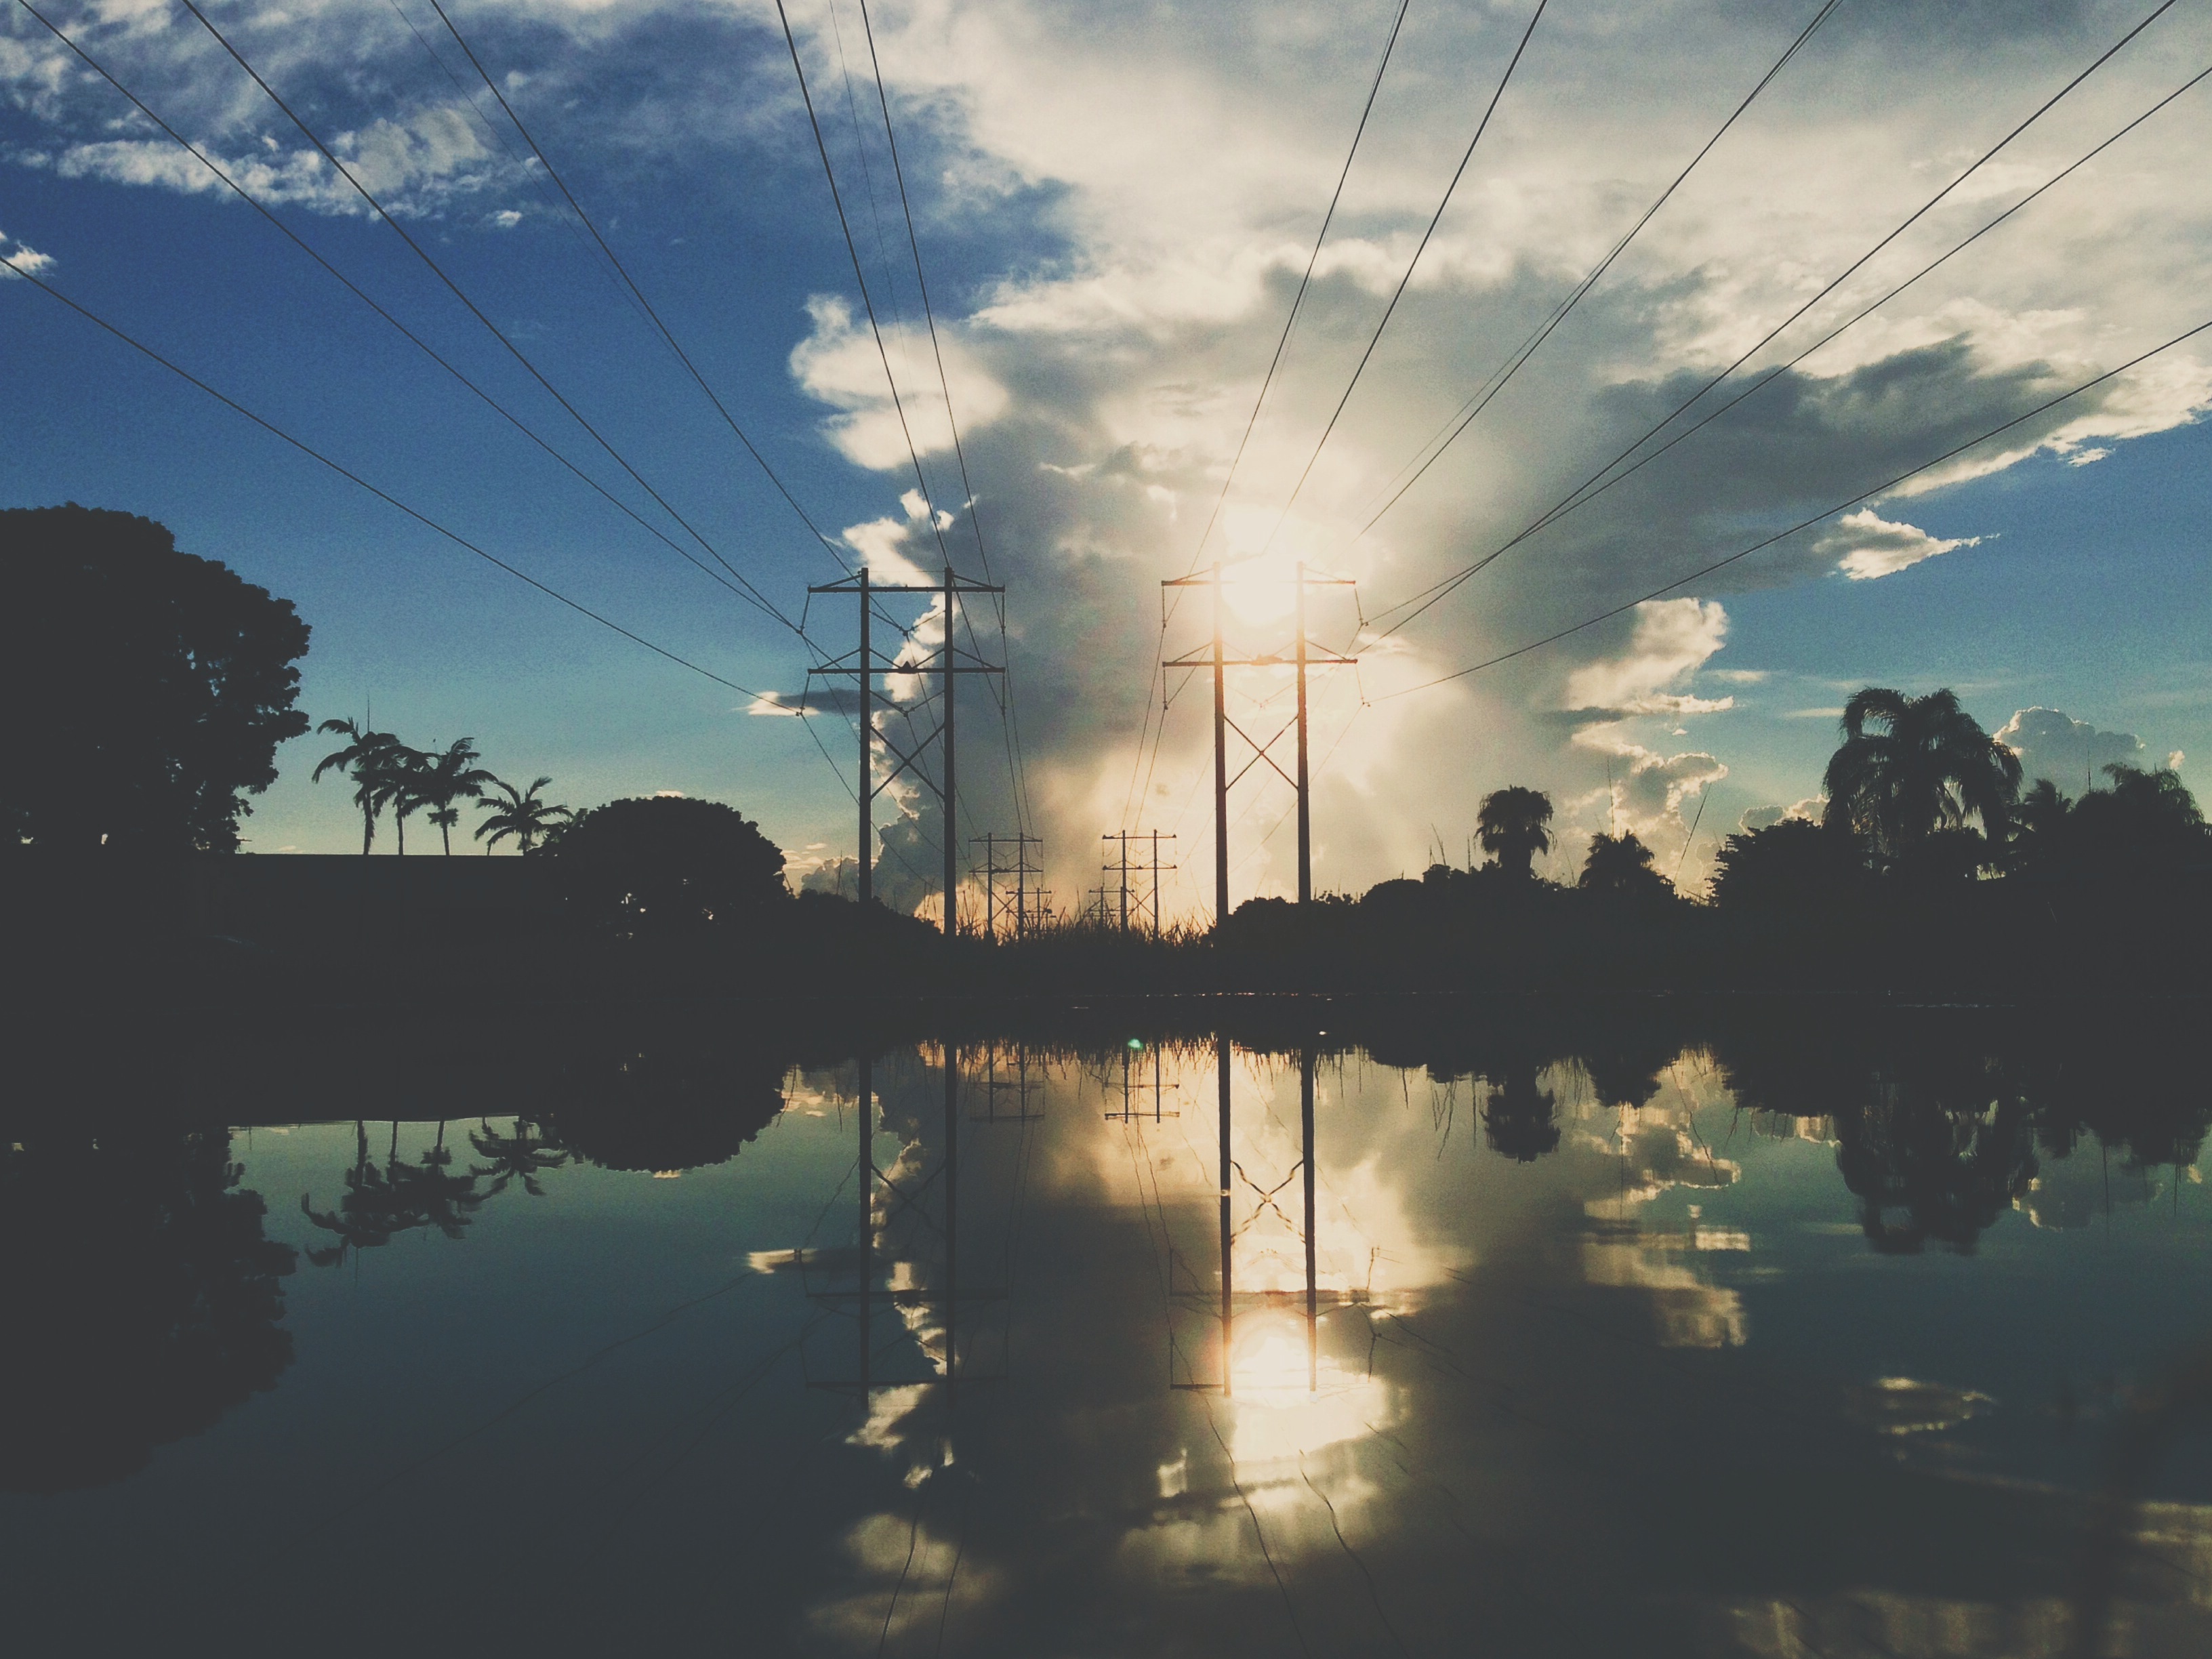
horizon, cloud, sky, sunrise, sunset, sunlight, morning, dawn, atmosphere, dusk, evening, reflection, atmospheric phenomenon